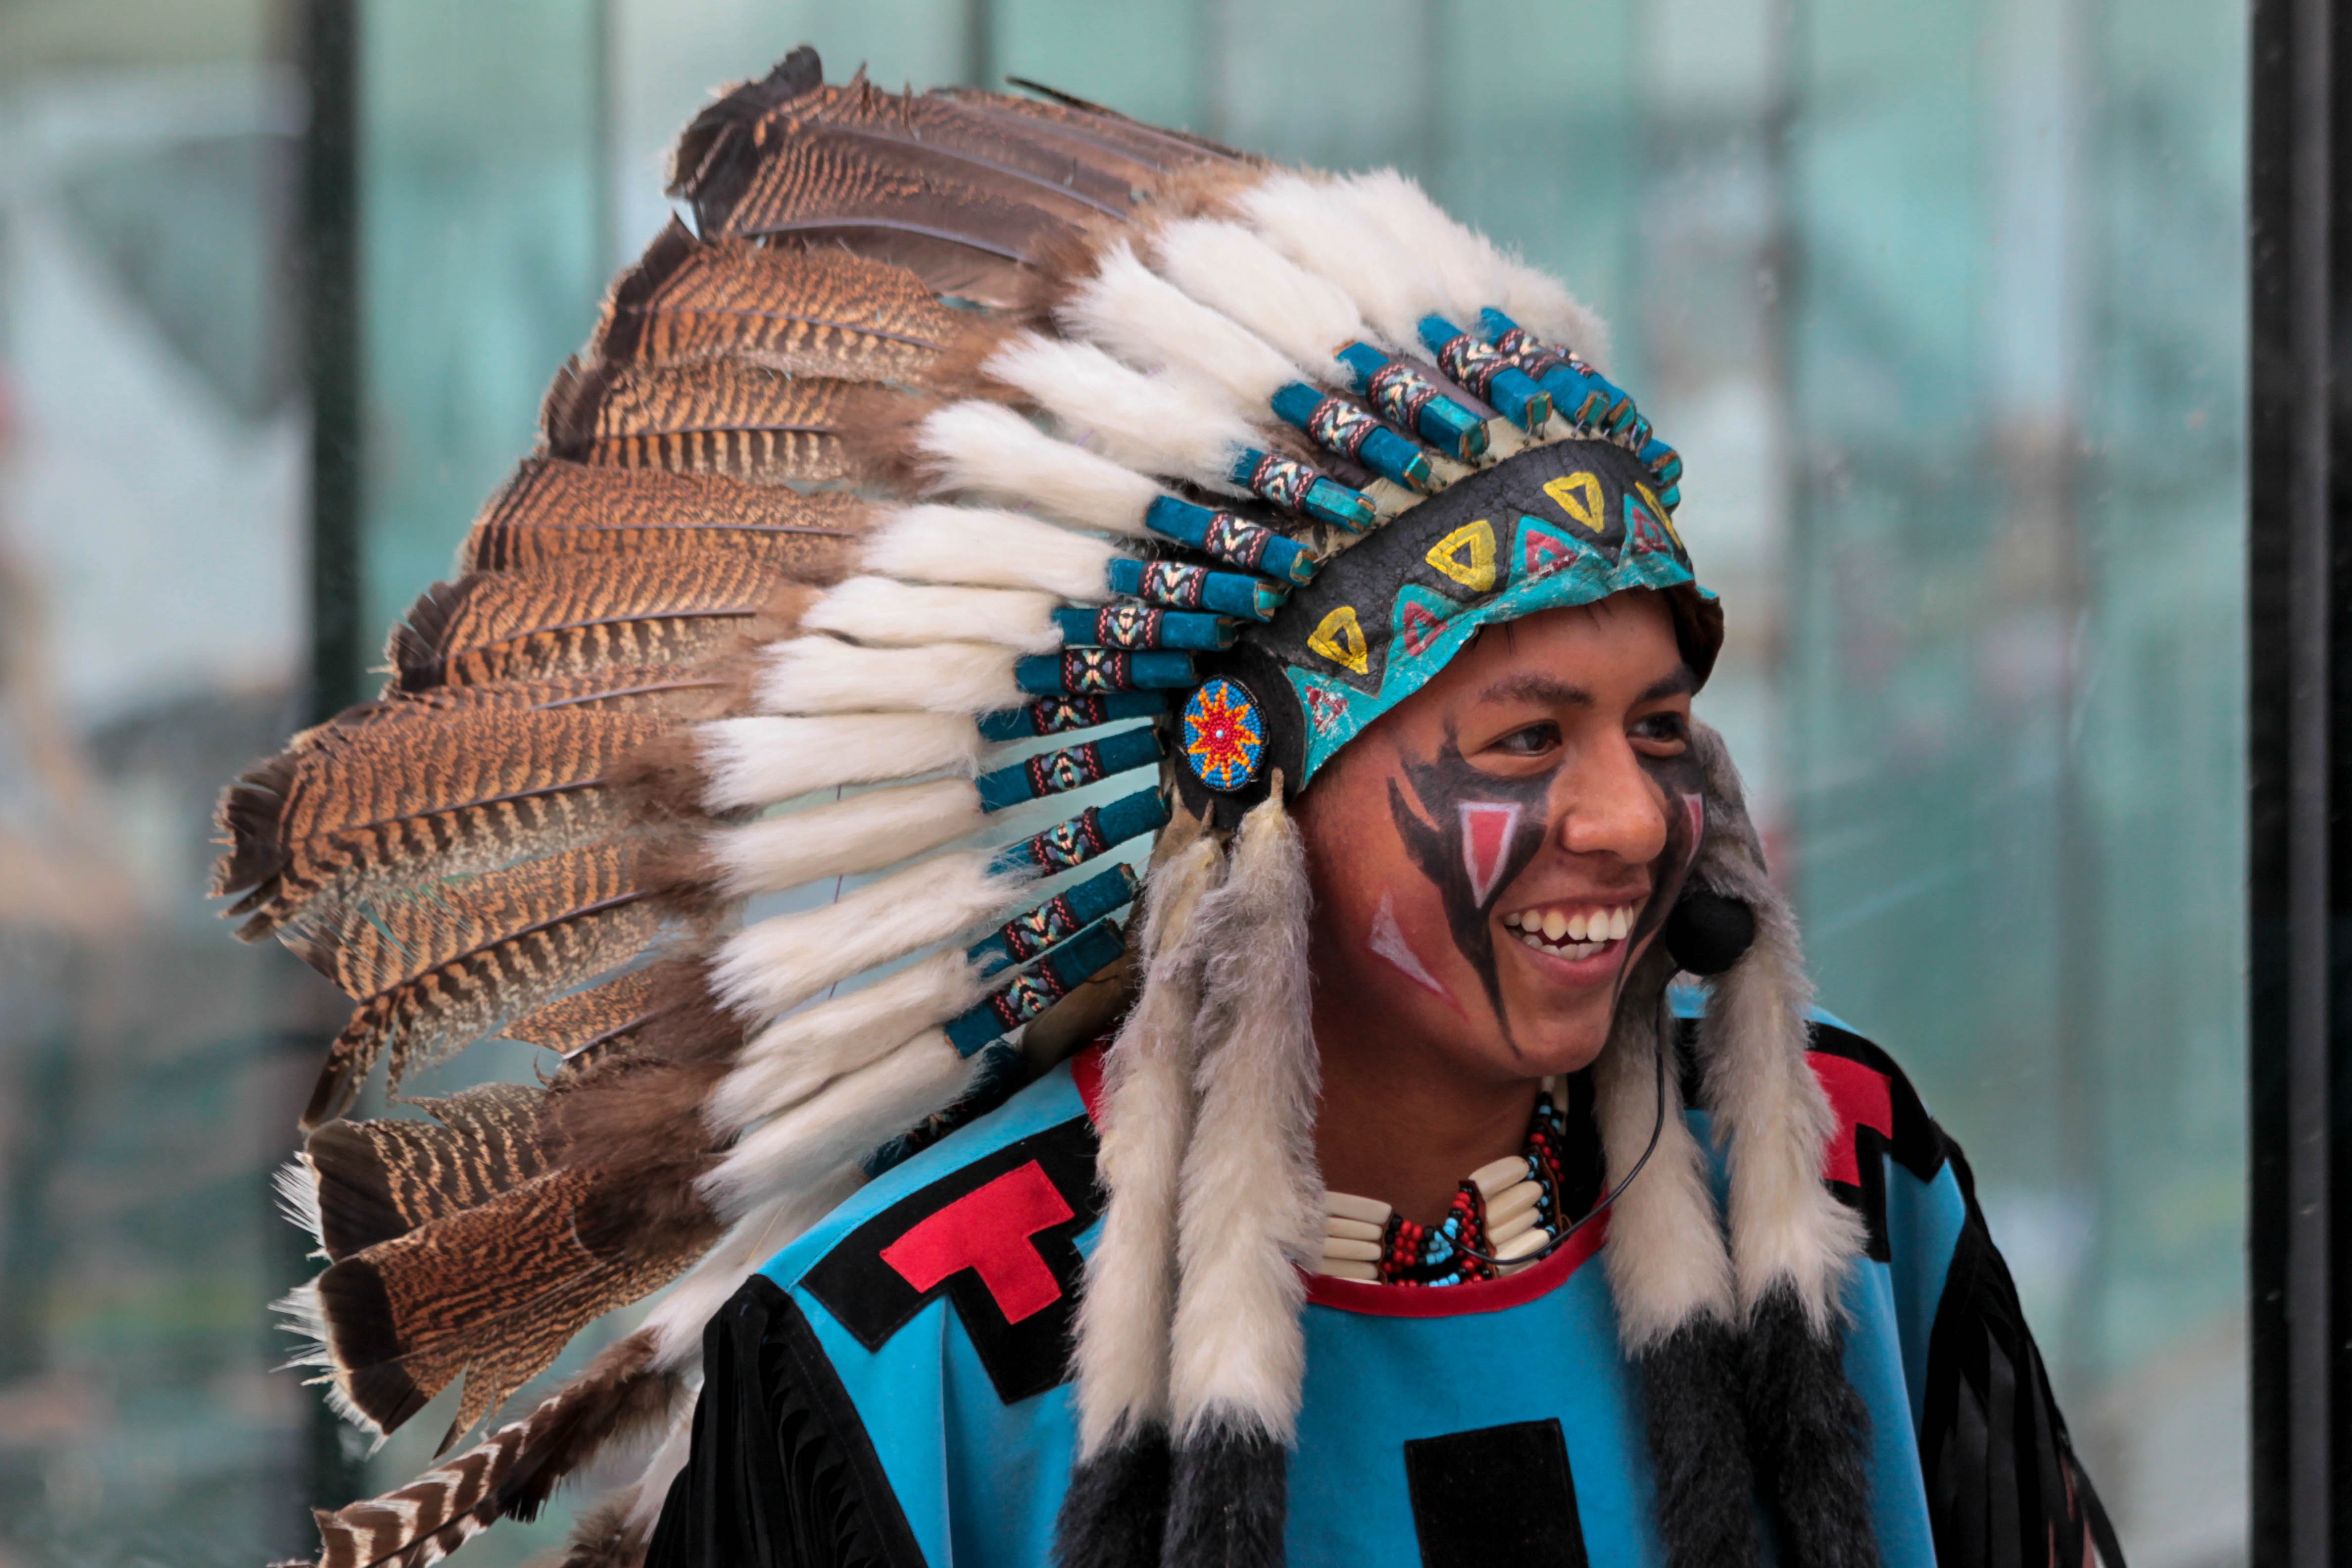
carnival, color, fashion, clothing, festival, costume